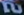
Number: 2